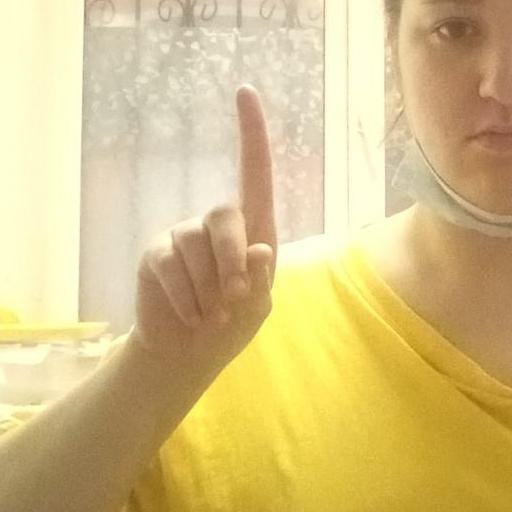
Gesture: one